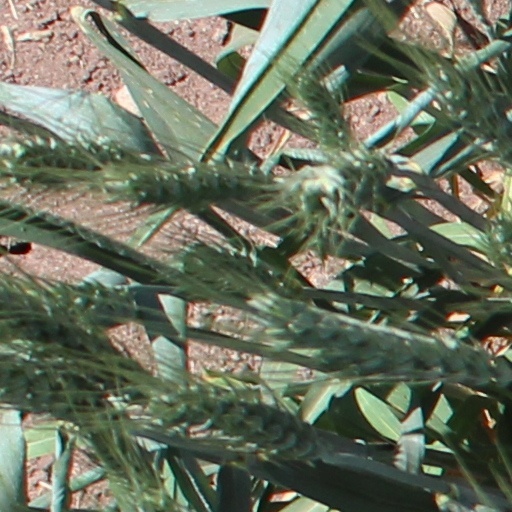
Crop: wheat